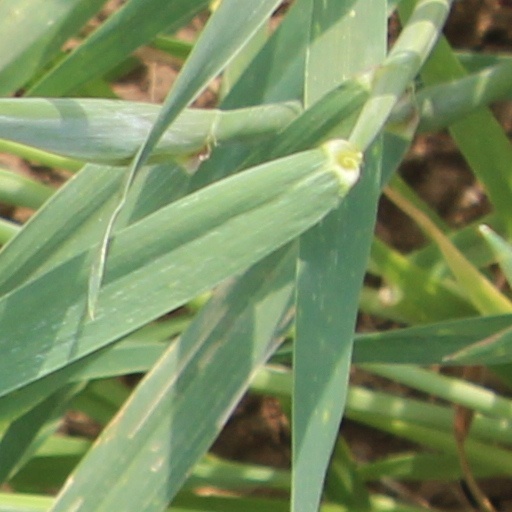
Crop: wheat